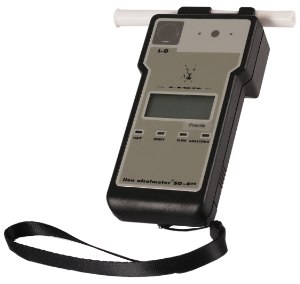
Alkoholmeter
Alkometer som benyttes af det danske Politi - alkoholmeter s-300.
Alkoholmeter som benyttes af det danske Politi - alkoholmeter s-300.
Et alkoholmeter eller alkometer er et apparat som benyttes til at måle mængden af alkohol i en persons blod via en udåndningsprøve.